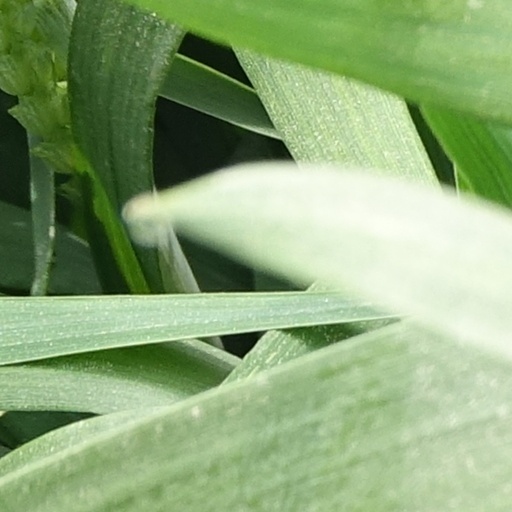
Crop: wheat